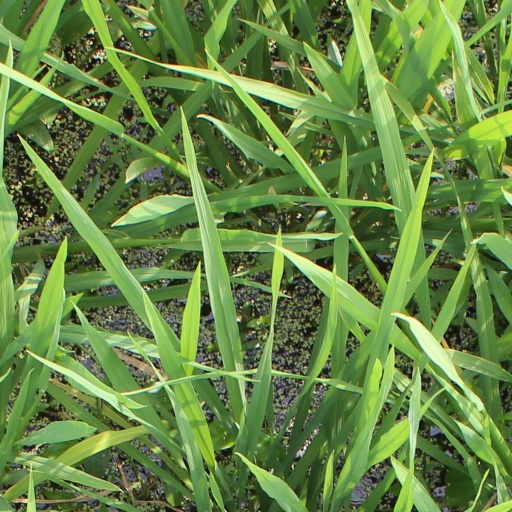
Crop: rice